Boris Glinsky

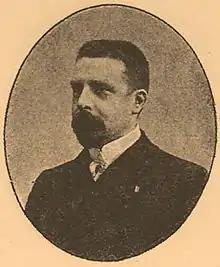

Boris Borisovich Glinsky (12 October 1860 in Saint Petersburg, Russian Empire – 30 November 1917 in Petrograd, Soviet Russia) was a writer, publicist, publisher, editor and politician from the Russian Empire. A prominent historian and biographer, Glinsky published numerous articles and essays, mainly in "Istorichesky Vestnik", which he was also the editor of in 1913–1917, "Severny Vestnik" (editor and publisher in 1890—1891), and "Russkaya Budushchnost" (Russian Future, 1915—1917). Described as a 'progressive nationalist', Glinsky supported both the 1917 February Revolution and the Kornilov affair. As a result, in August 1917 he was arrested on the counter-revolutionary charges, but in October 1917 was released. Glinsky died in Petrograd on 30 November 1917.